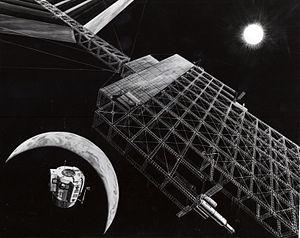
Une centrale solaire orbitale, satellite de puissance solaire ou centrale solaire spatiale, serait un satellite artificiel construit en orbite haute qui utiliserait une transmission d'énergie par micro-ondes ou par laser pour envoyer de l'énergie solaire à une très grande antenne sur Terre où elle pourrait être utilisée à la place de sources d'énergie conventionnelles et polluantes.